Santee Cooper

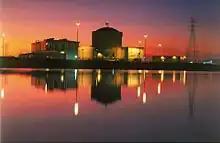

A board of directors appointed by the governor and approved by the state Senate governs Santee Cooper. A board member represents each congressional district and each of the three counties where Santee Cooper serves retail customers directly; two board member have previous electric cooperative experience; and the chairman is appointed at-large.